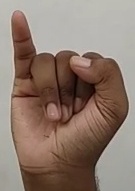
ASL sign: I